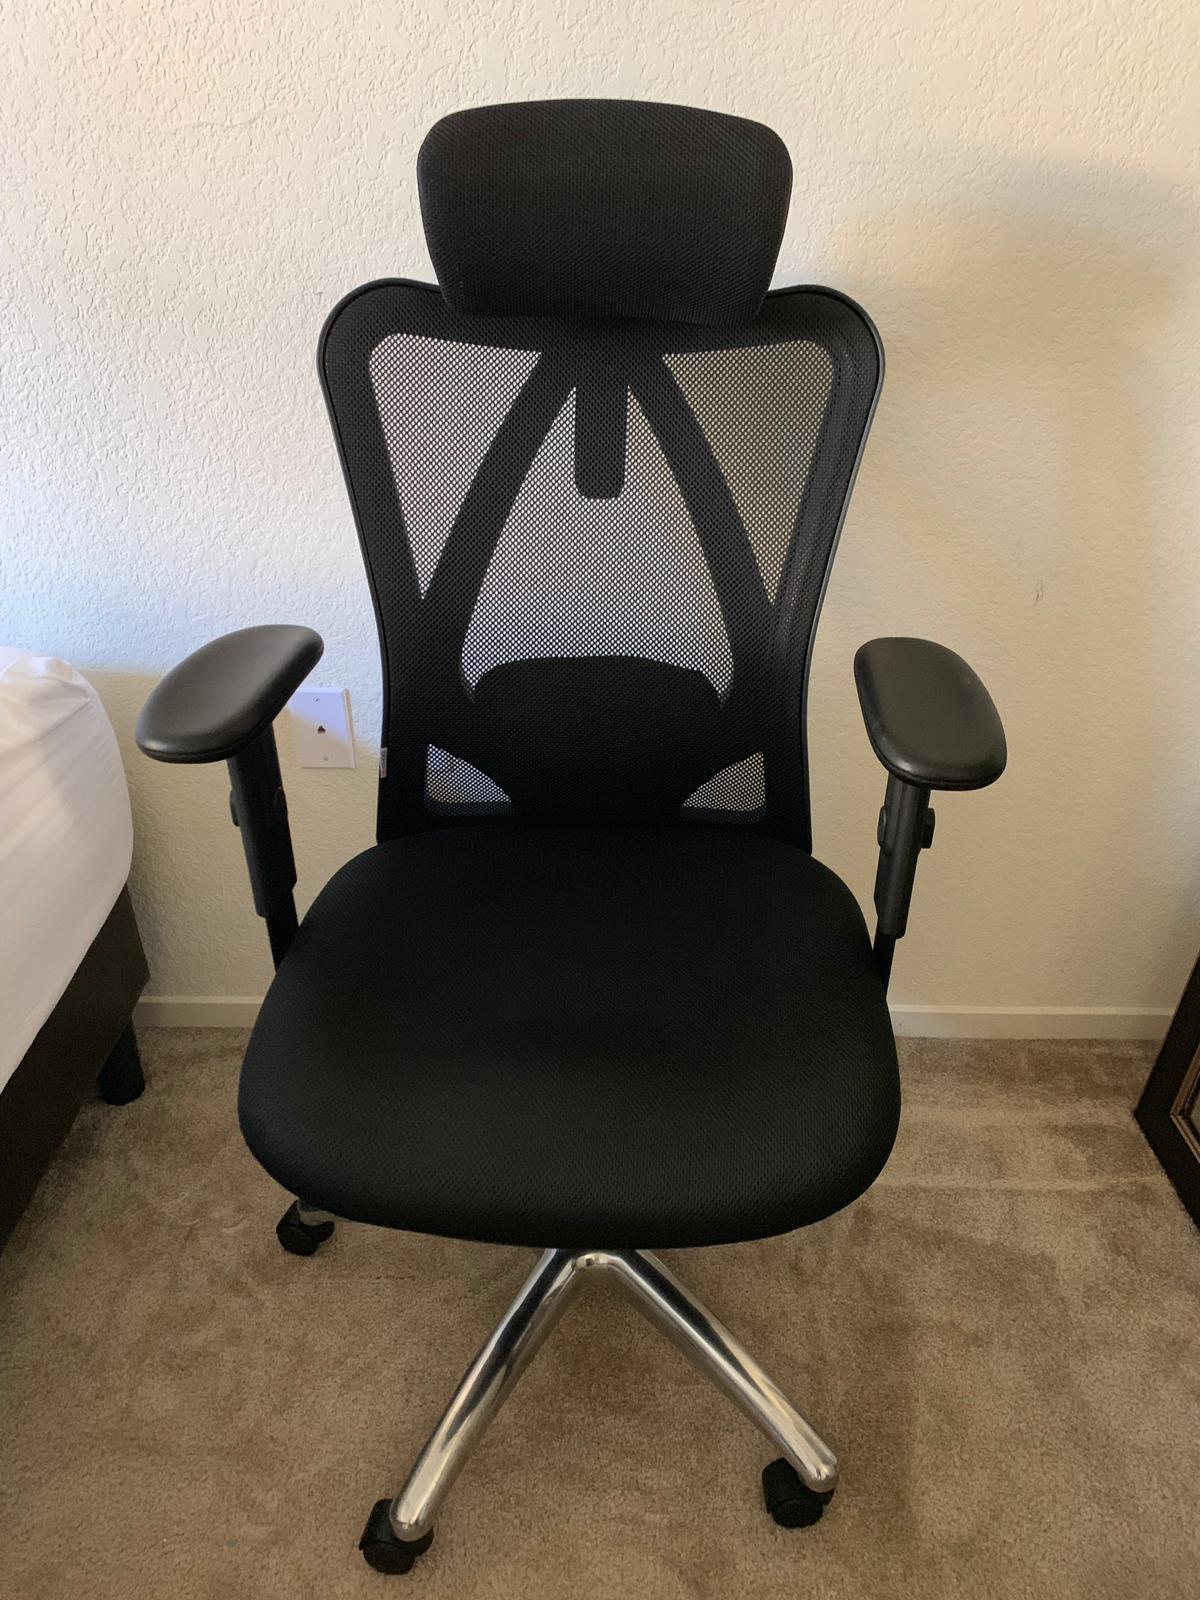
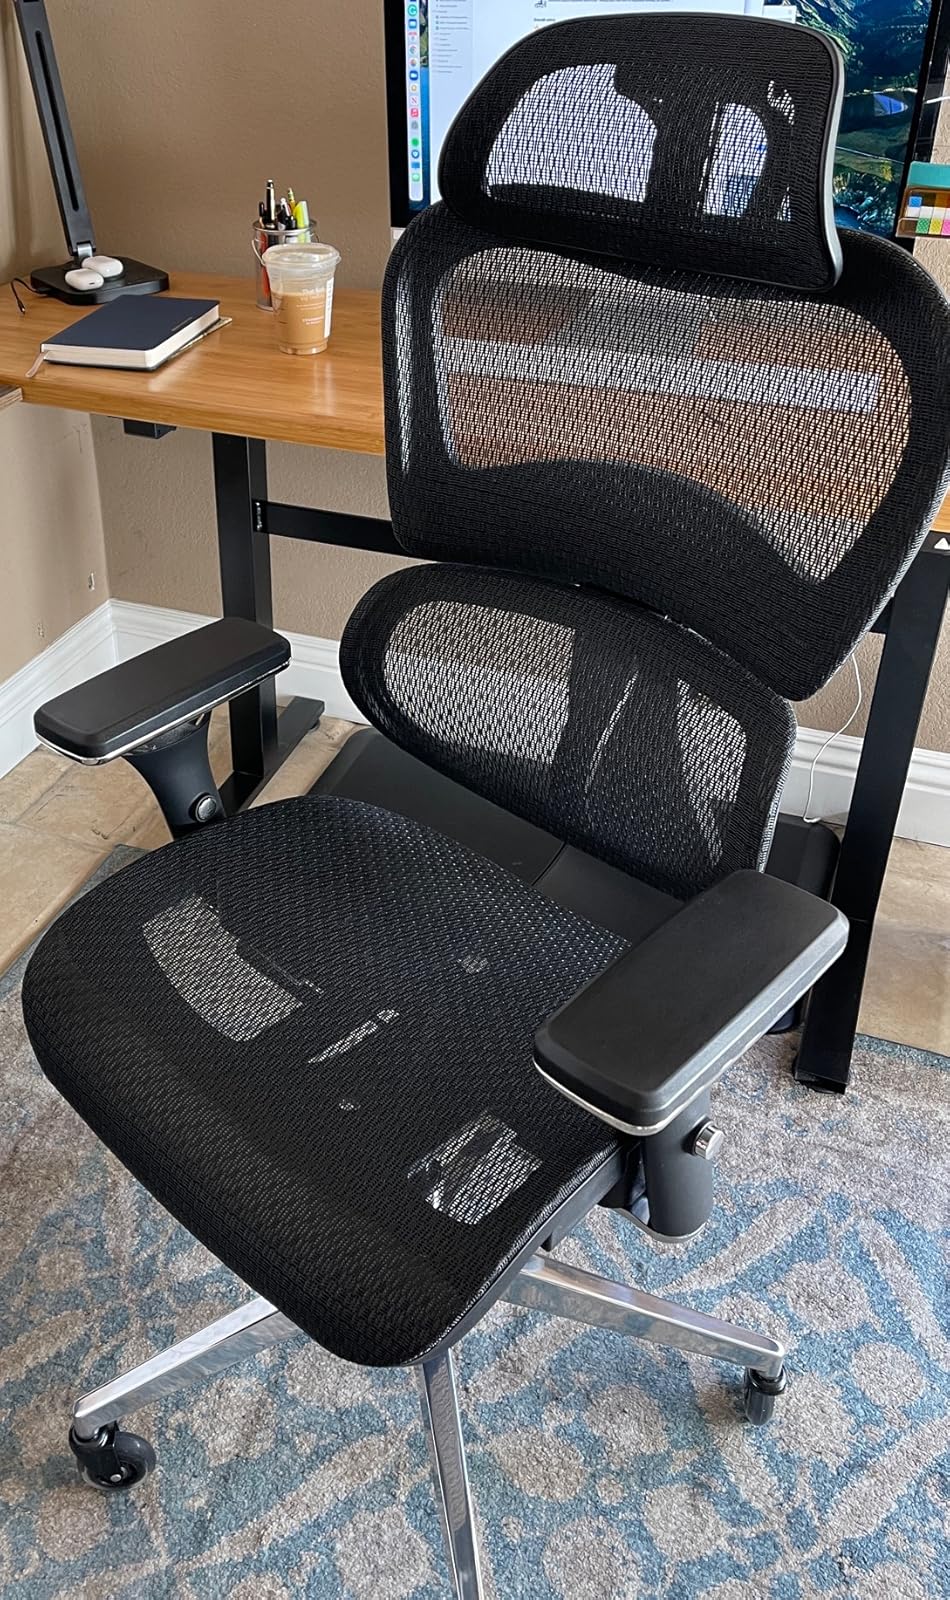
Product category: items_chair
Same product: no